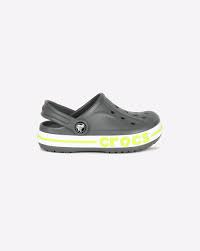
Label: Clog